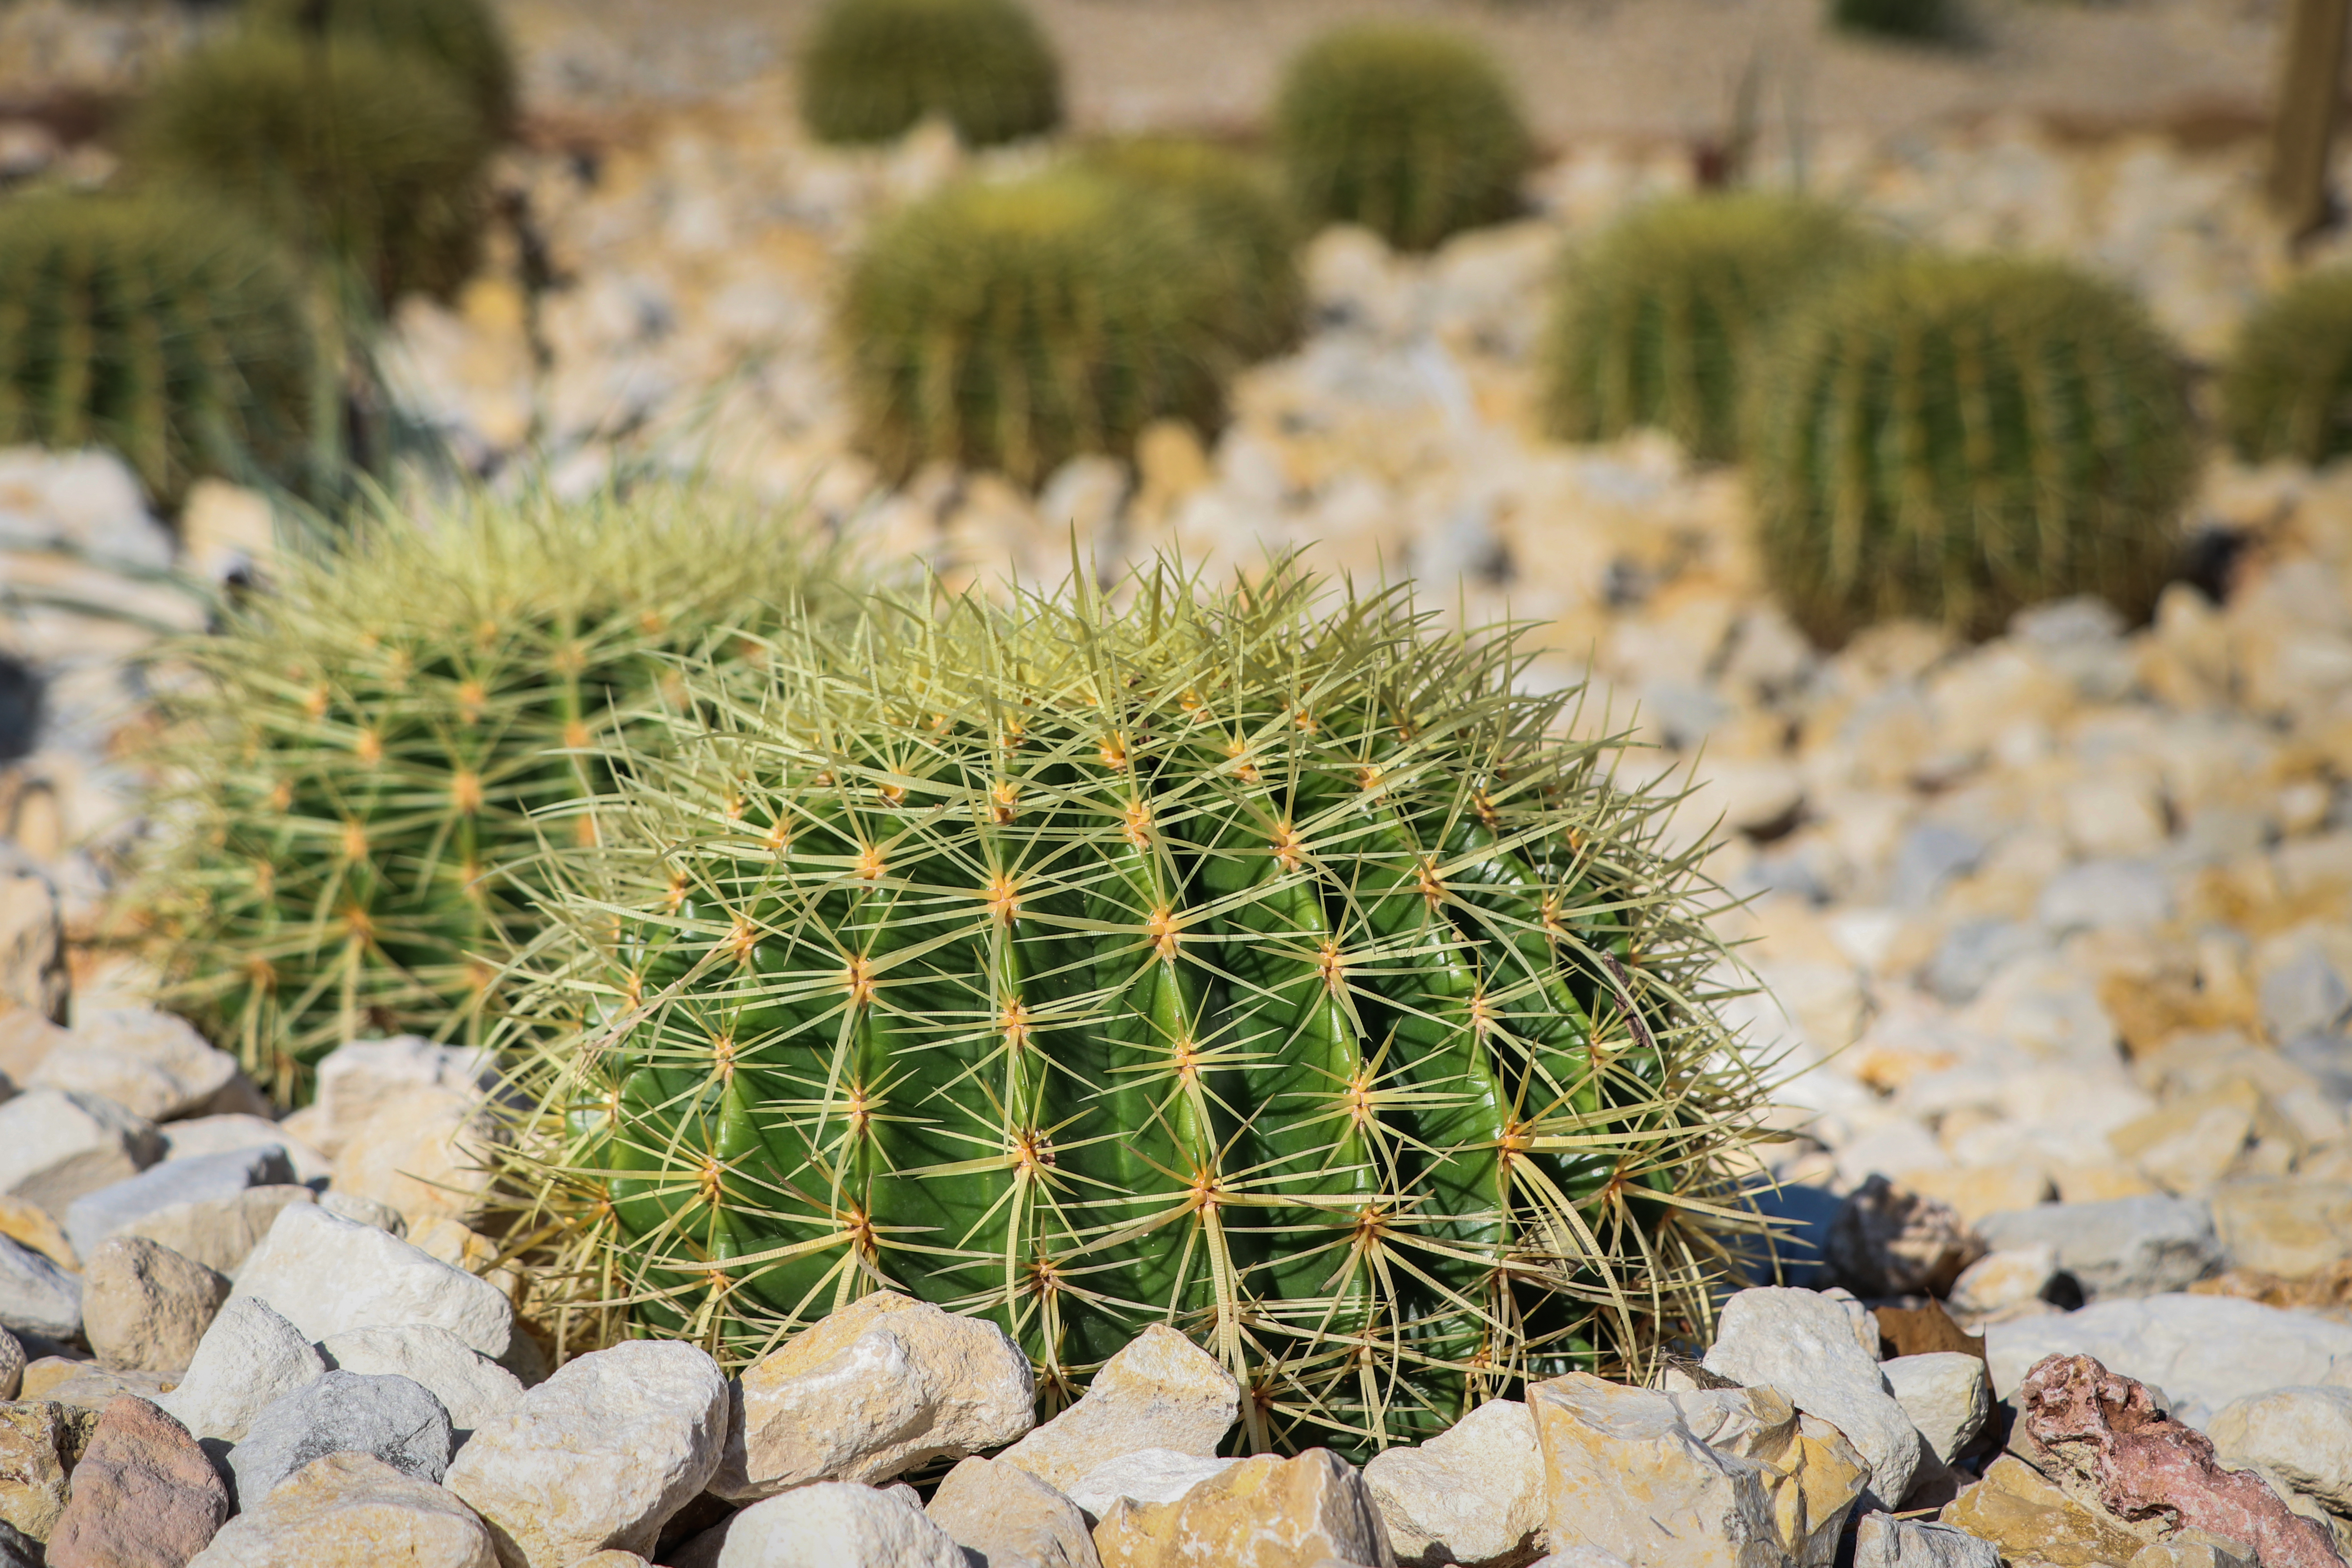
park, houstontx, cactus, thorns, spines, and prickles, vegetation, terrestrial plant, plant, biome, plant community, botany, flower, prickly pear, adaptation, gravel, caryophyllales, houseplant, organism, hedgehog cactus, landscape, san pedro cactus, botanical garden, shrubland, barbary fig, eastern prickly pear, annual plant, landscaping, perennial plant